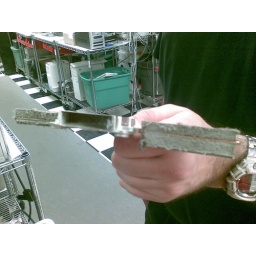
A small cat was living in this laptop